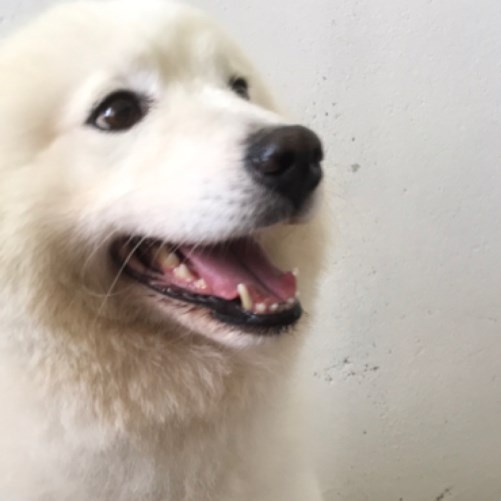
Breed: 2192-n000088-Samoyed